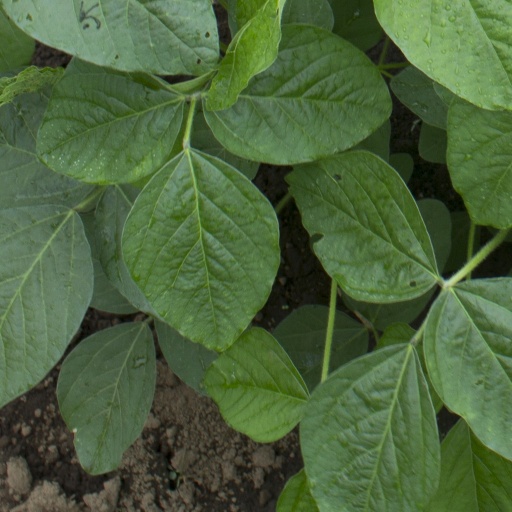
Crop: soybean